Project Islero

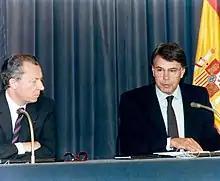
Felipe González and the President of the European Commission, Jacques Delors, on January 8, 1989.

While internally the project was well underway, externally, American pressures continued to mount; during his four-year rule, President Jimmy Carter had launched a campaign against the states that had not signed the NPT. In addition, the already nervous United States became obsessed with the IAEA inspecting suspicious Spanish facilities: if this inspection was prevented, the US would freeze enriched uranium exports to Spain, which would mean the industrial halt of civilian nuclear power plants that were already operating. Thus, on February 23, 1981, the UCD-led Calvo-Sotelo Government agreed to subject the materials to inspection by the IAEA, the same day as the 1981 Spanish coup d'état attempt. However, this decision did not yet mean the definitive end of Project Islero, since the UCD still continued to lightly advocate it. On the other hand, the Spanish Socialist Workers' Party (PSOE) had already resolved to abandon the Spanish nuclear project and remain in NATO, in return for Spain's integration into the European Economic Community (EEC), and following the 1986 Spanish NATO membership referendum and subsequent general election, González began to finalize the end of Project Islero. On October 13, 1987, the Spanish representative to the UN, Fernando Morán of the PSOE-led González Government, signed the NPT, bringing an official end to the project.